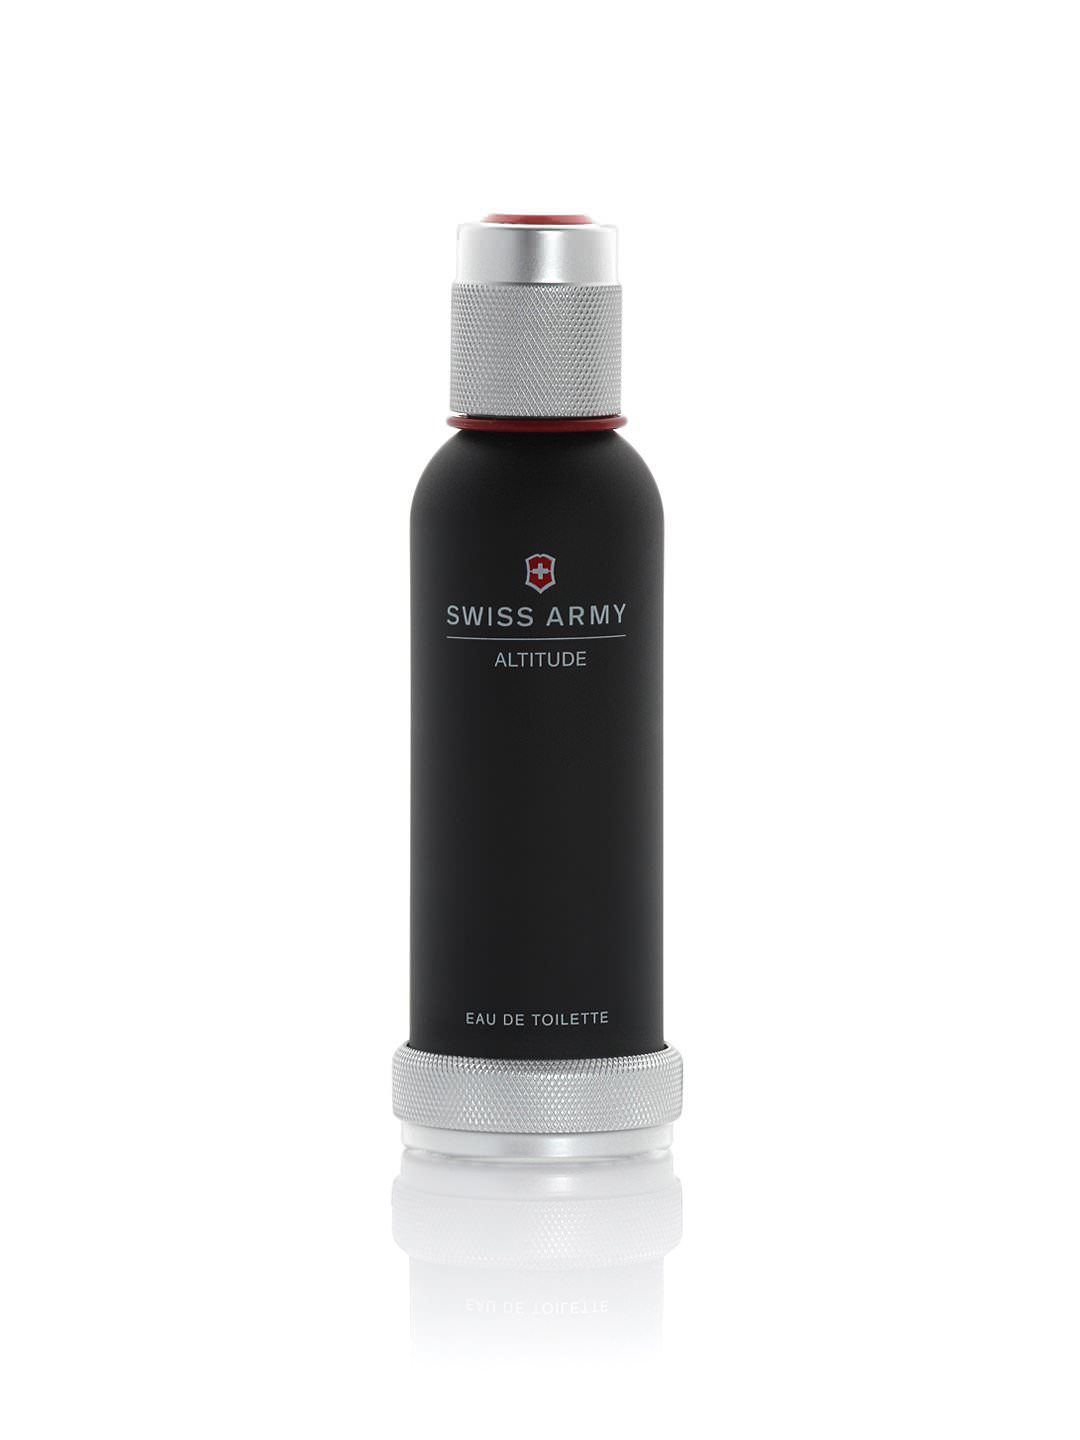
Swiss Army Men Altitude Perfume
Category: Personal Care / Fragrance / Perfume and Body Mist
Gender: Men
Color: Black
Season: Spring 2017
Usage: Casual